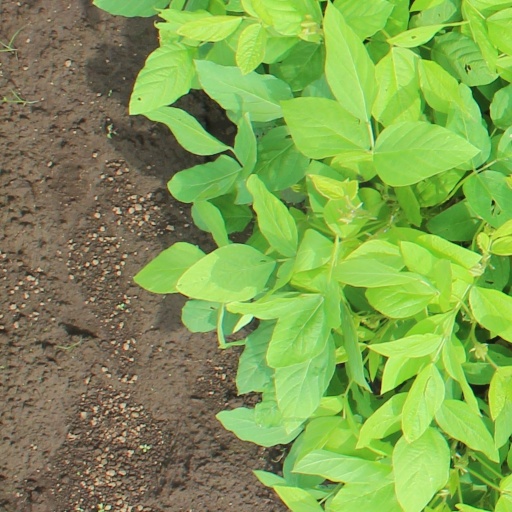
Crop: soybean